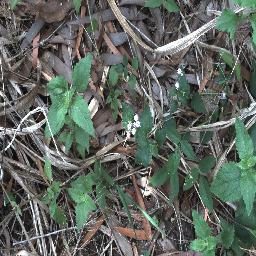
Label: siam_weed